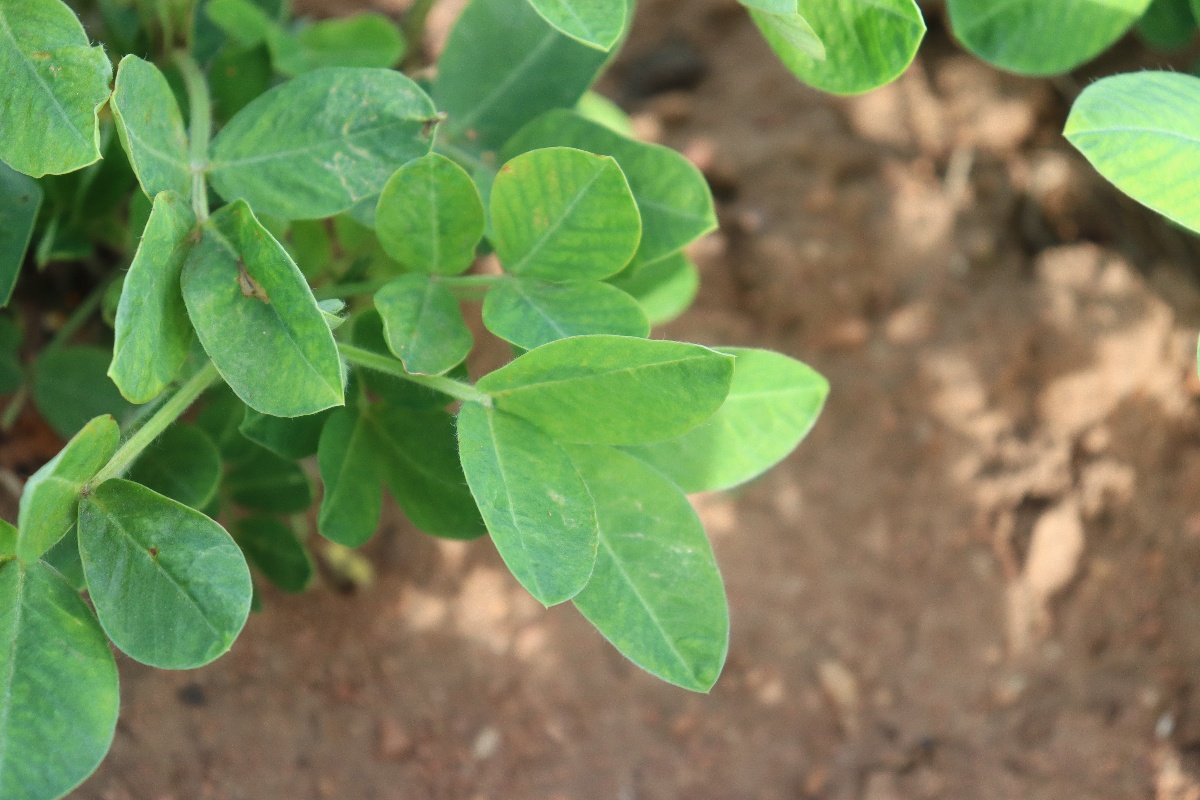
Label: early_leaf_spot